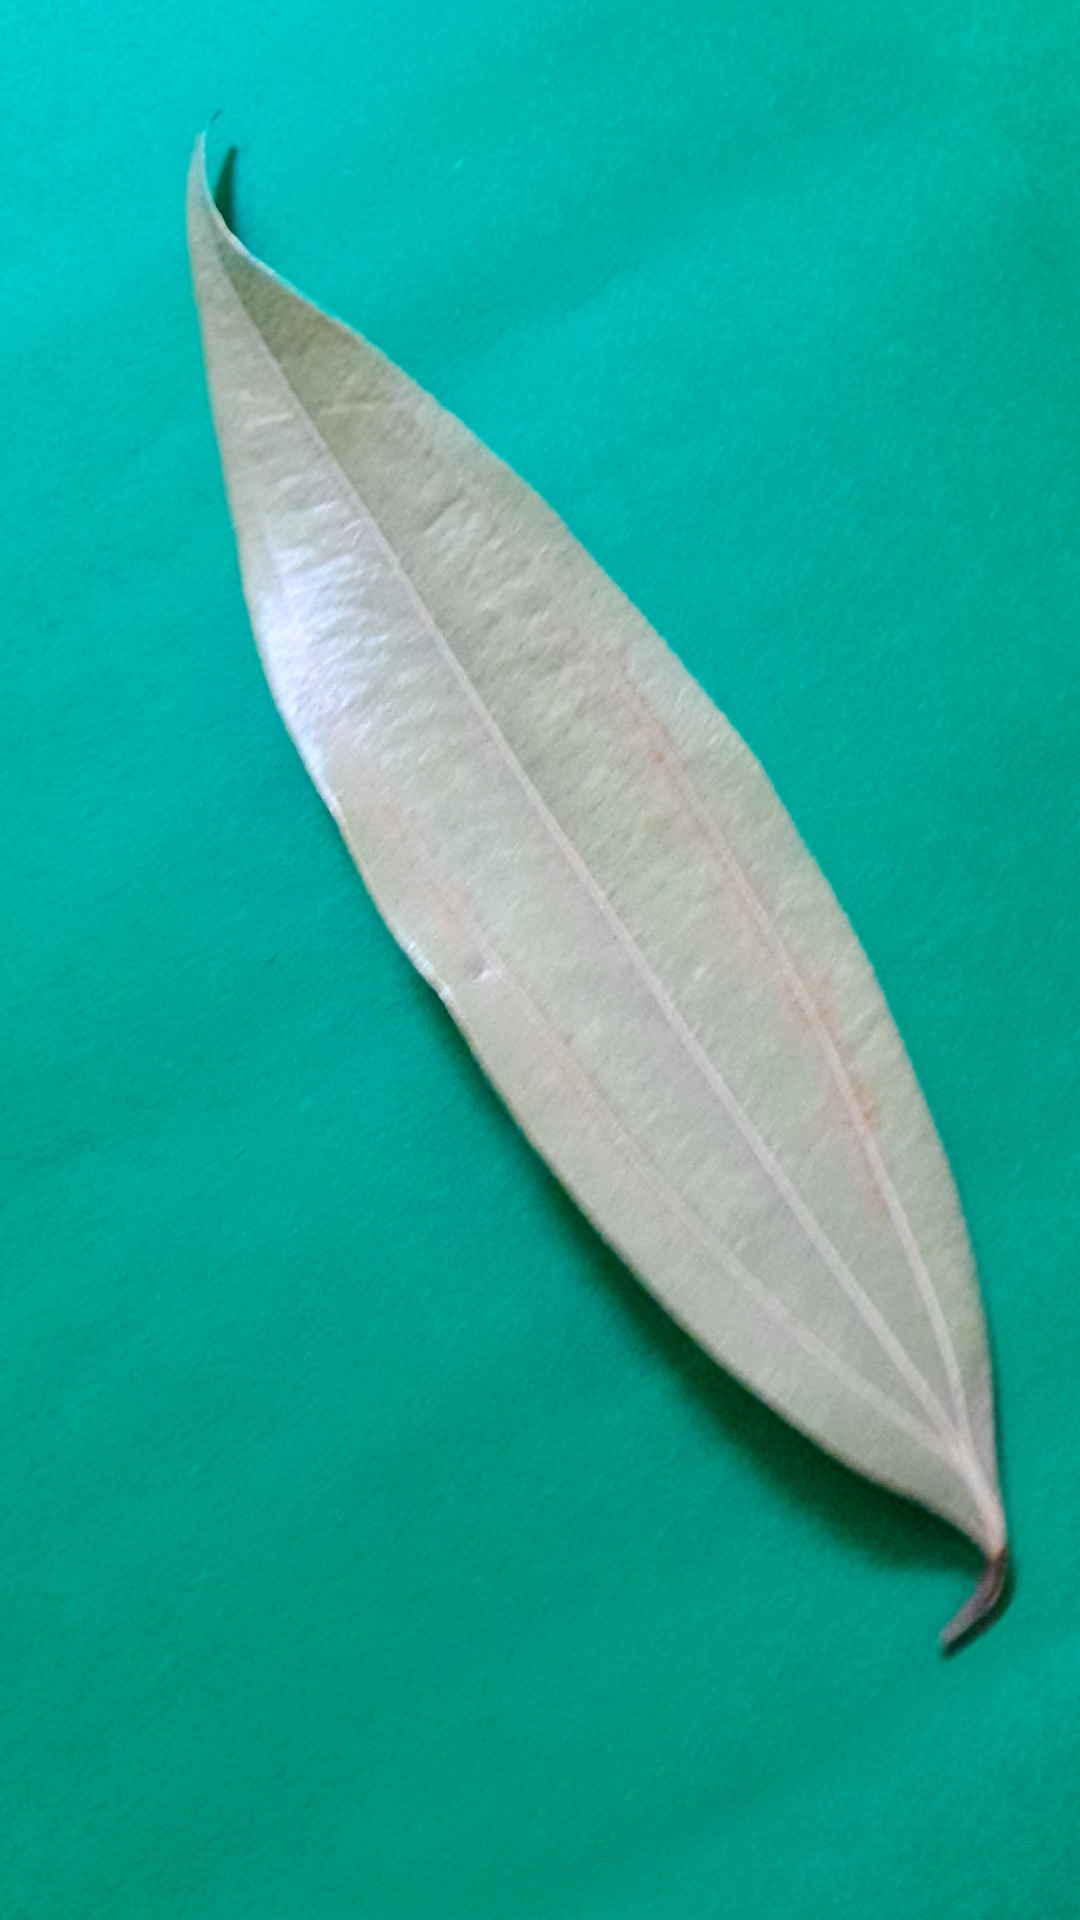
Label: Dry Leaf